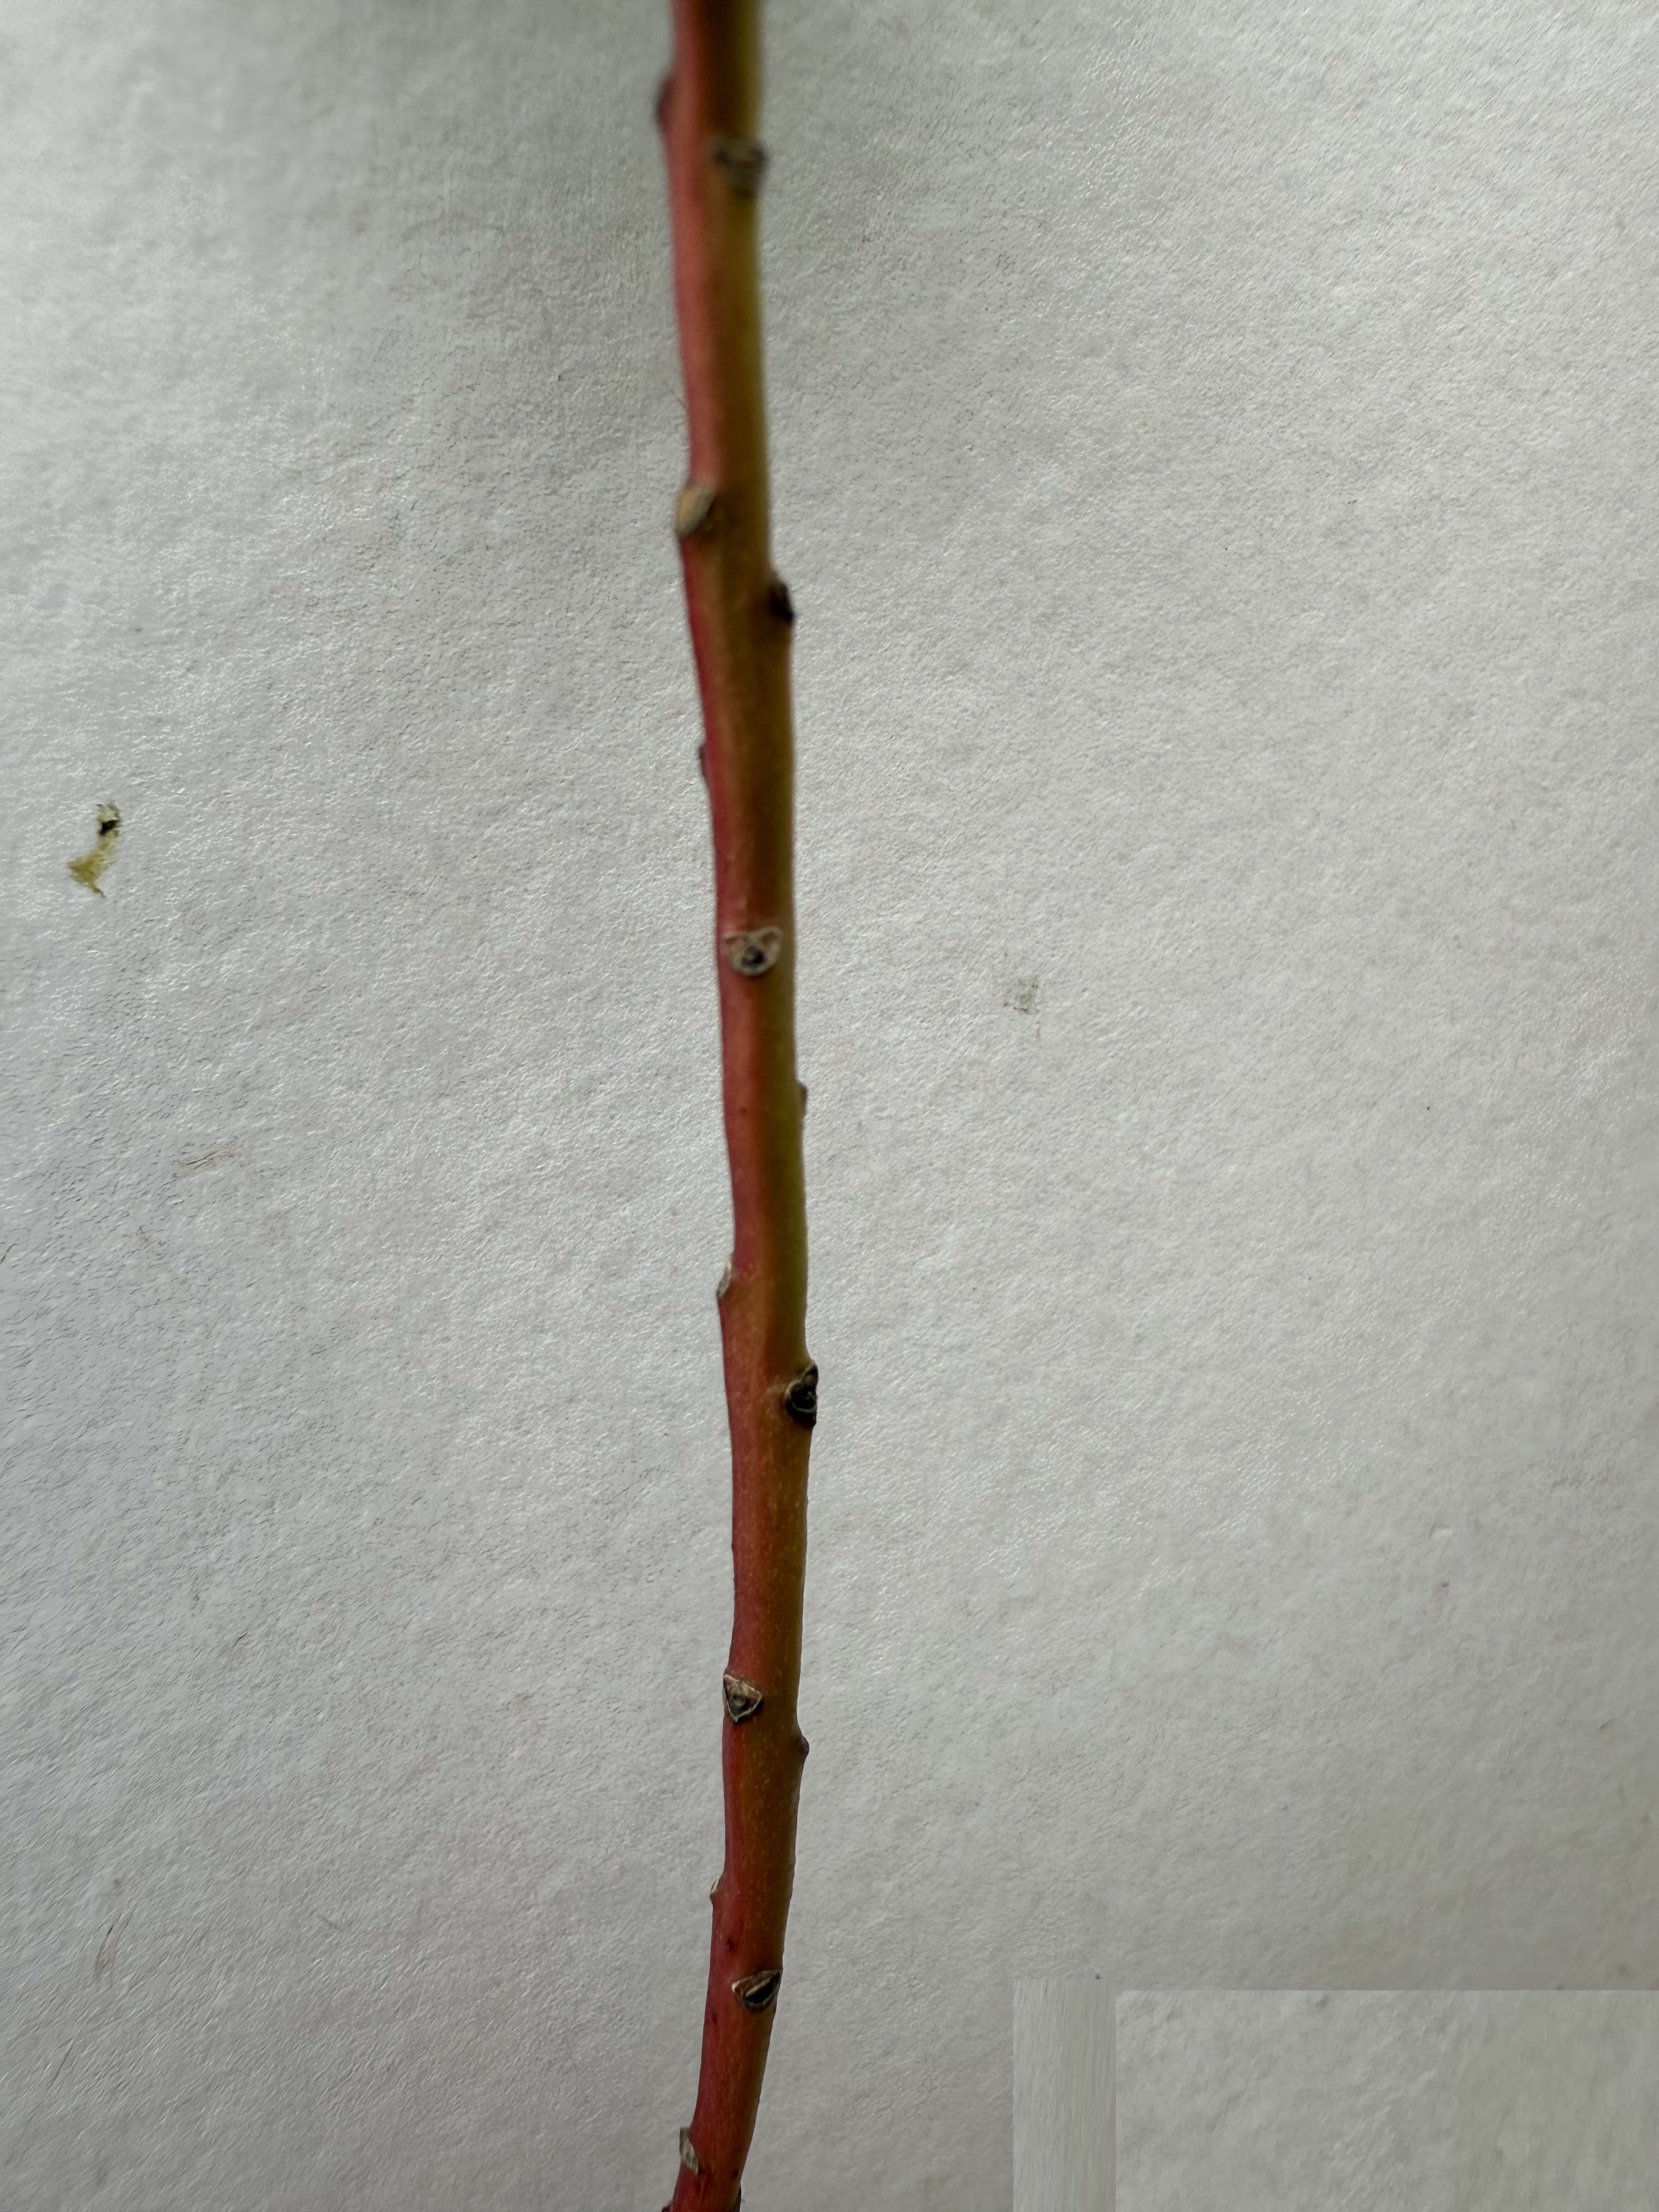
Variety: Strawberry Tree